LeRoy P. Hunt

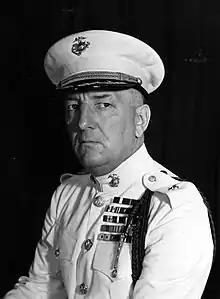
Brigadier general Hunt as Commanding General, Marine Garrison Forces, 14th Naval District.

The problems in command of 1st Division were promptly recognized by the Commandant Thomas Holcomb, who relieved Torrey and appointed his Assistant Division Commander, Alexander A. Vandegrift as his substitute. General Vandegrift subsequently made several personnel changes on his own, including Hunt, who was replaced by Colonel William C. James in April 1942. Vandegrift wanted a warrior to inspire 5th Marine Regiment's men, so he gave the job to Hunt.